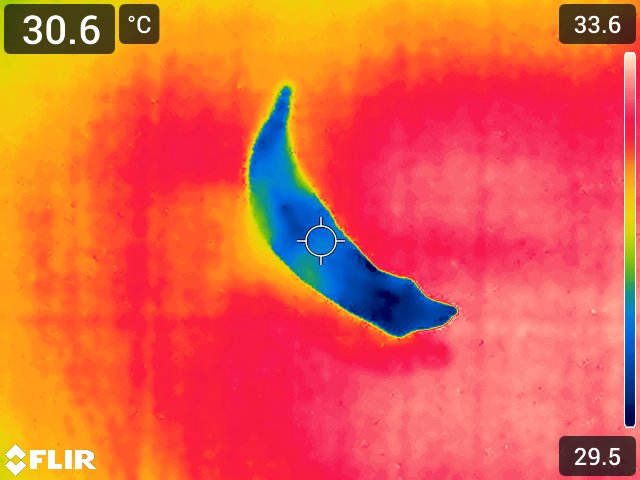
Maturity: adequate_matured